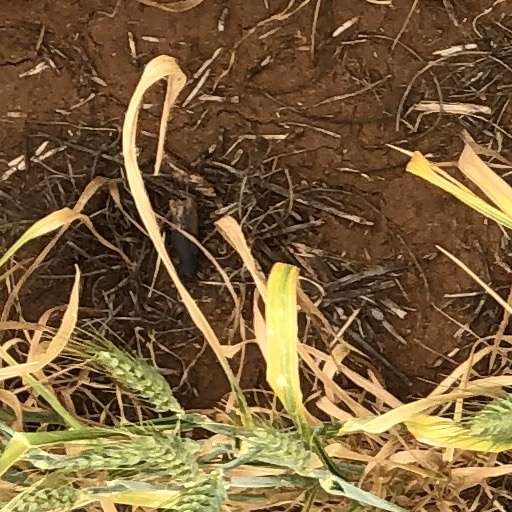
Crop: wheat